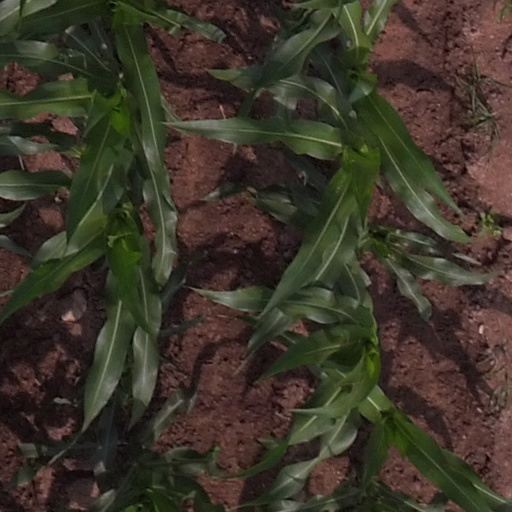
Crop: maize; corn